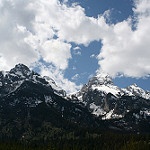
Label: mountain